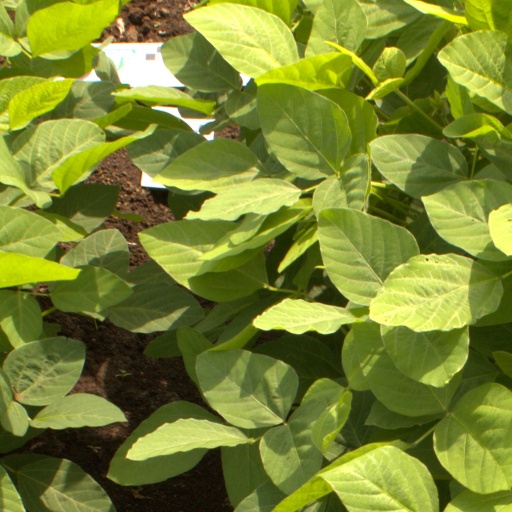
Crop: soybean